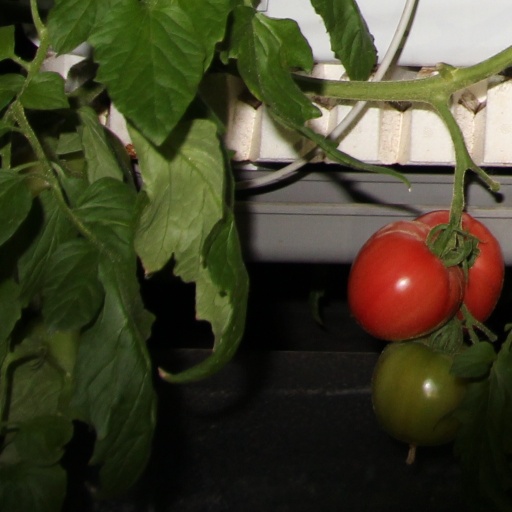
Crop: tomato